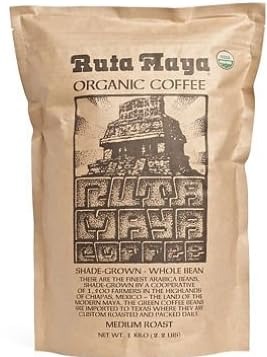
Item Name: Ruta Maya Organic Coffee Medium Roast 2.2 Pounds
Bullet Point 1: Organic Medium Roasted Coffee
Bullet Point 2: Whole bean
Bullet Point 3: certified organic by the USDA
Bullet Point 4: shade grown and hand picked
Bullet Point 5: Exceptional richness
Product Description: Ruta Maya's Organic Medium Roasted Coffee is a mellow yet full-bodied roast. Mild acidity with very smooth and chocolately flavor. It has been certified organic by the USDA and uses 100% Arabica beans that are shade grown and hand picked by a cooperative of Maya Indian farmers in the Highlands of Chiapas, Mexico. Exceptional richness is derived from ancient growing techniques combined with gentle roasting to extract the ultimate in coffee depth and flavor.
Value: 32.0
Unit: Ounce

Price: 29.34